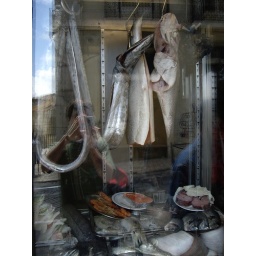
more fish in windows